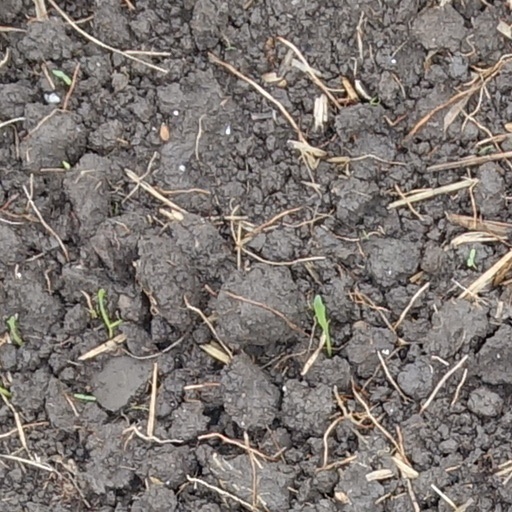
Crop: wheat